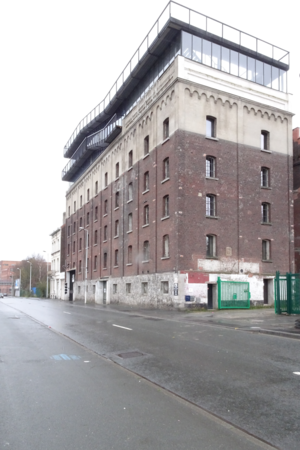
Siège de la société COOP
Cette page reprend une partie des bâtiments remarquables se trouvant sur le trajet de la ligne 81 du tramway de Bruxelles.